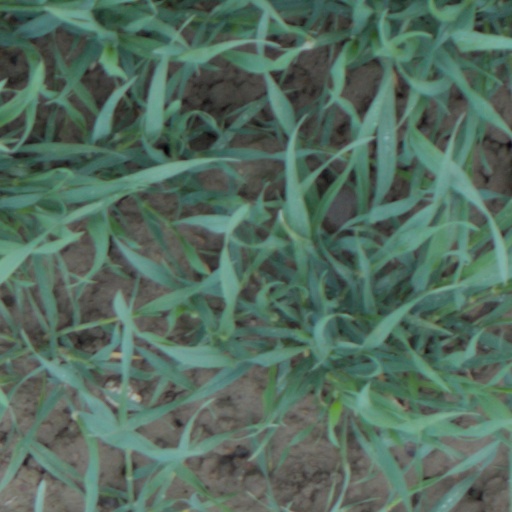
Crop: wheat